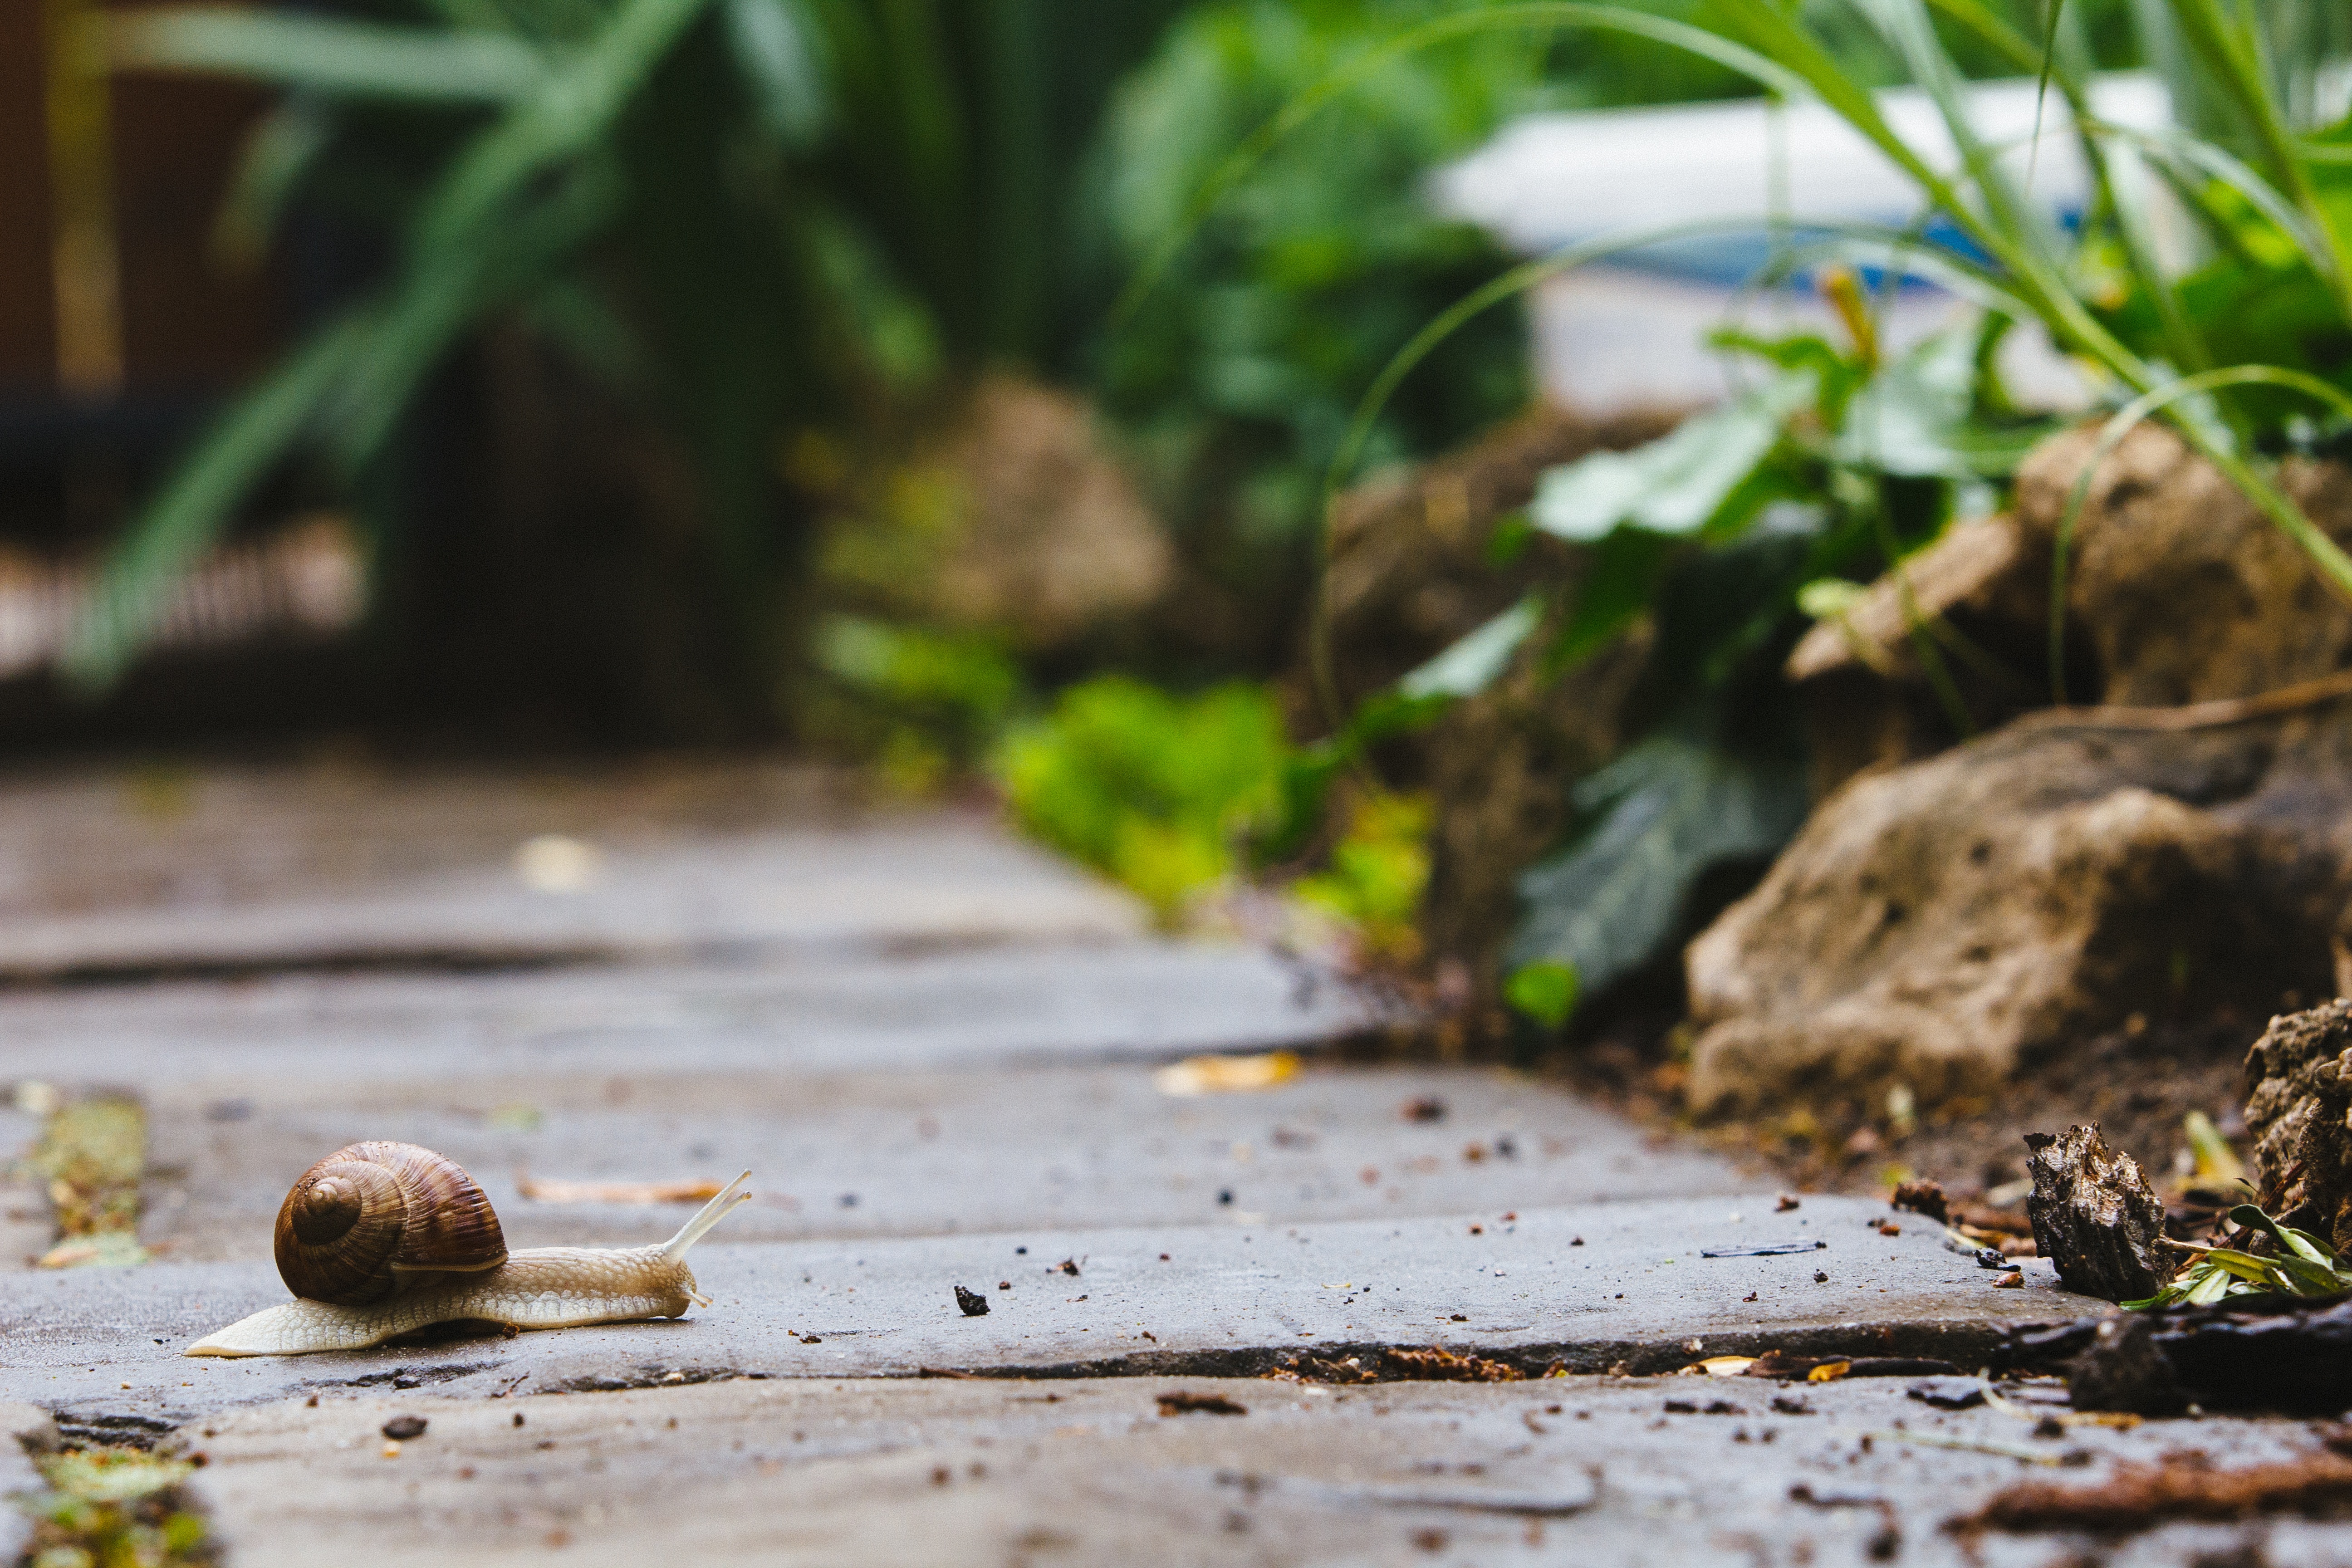
tree, nature, path, grass, rock, plant, wood, leaf, flower, animal, wildlife, green, macro, autumn, brown, soil, garden, lonely, flora, fauna, shell, crawling, snail, slimy, slime, slow, slug, helix, gastropod, slowly, grass family